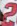
Number: 2